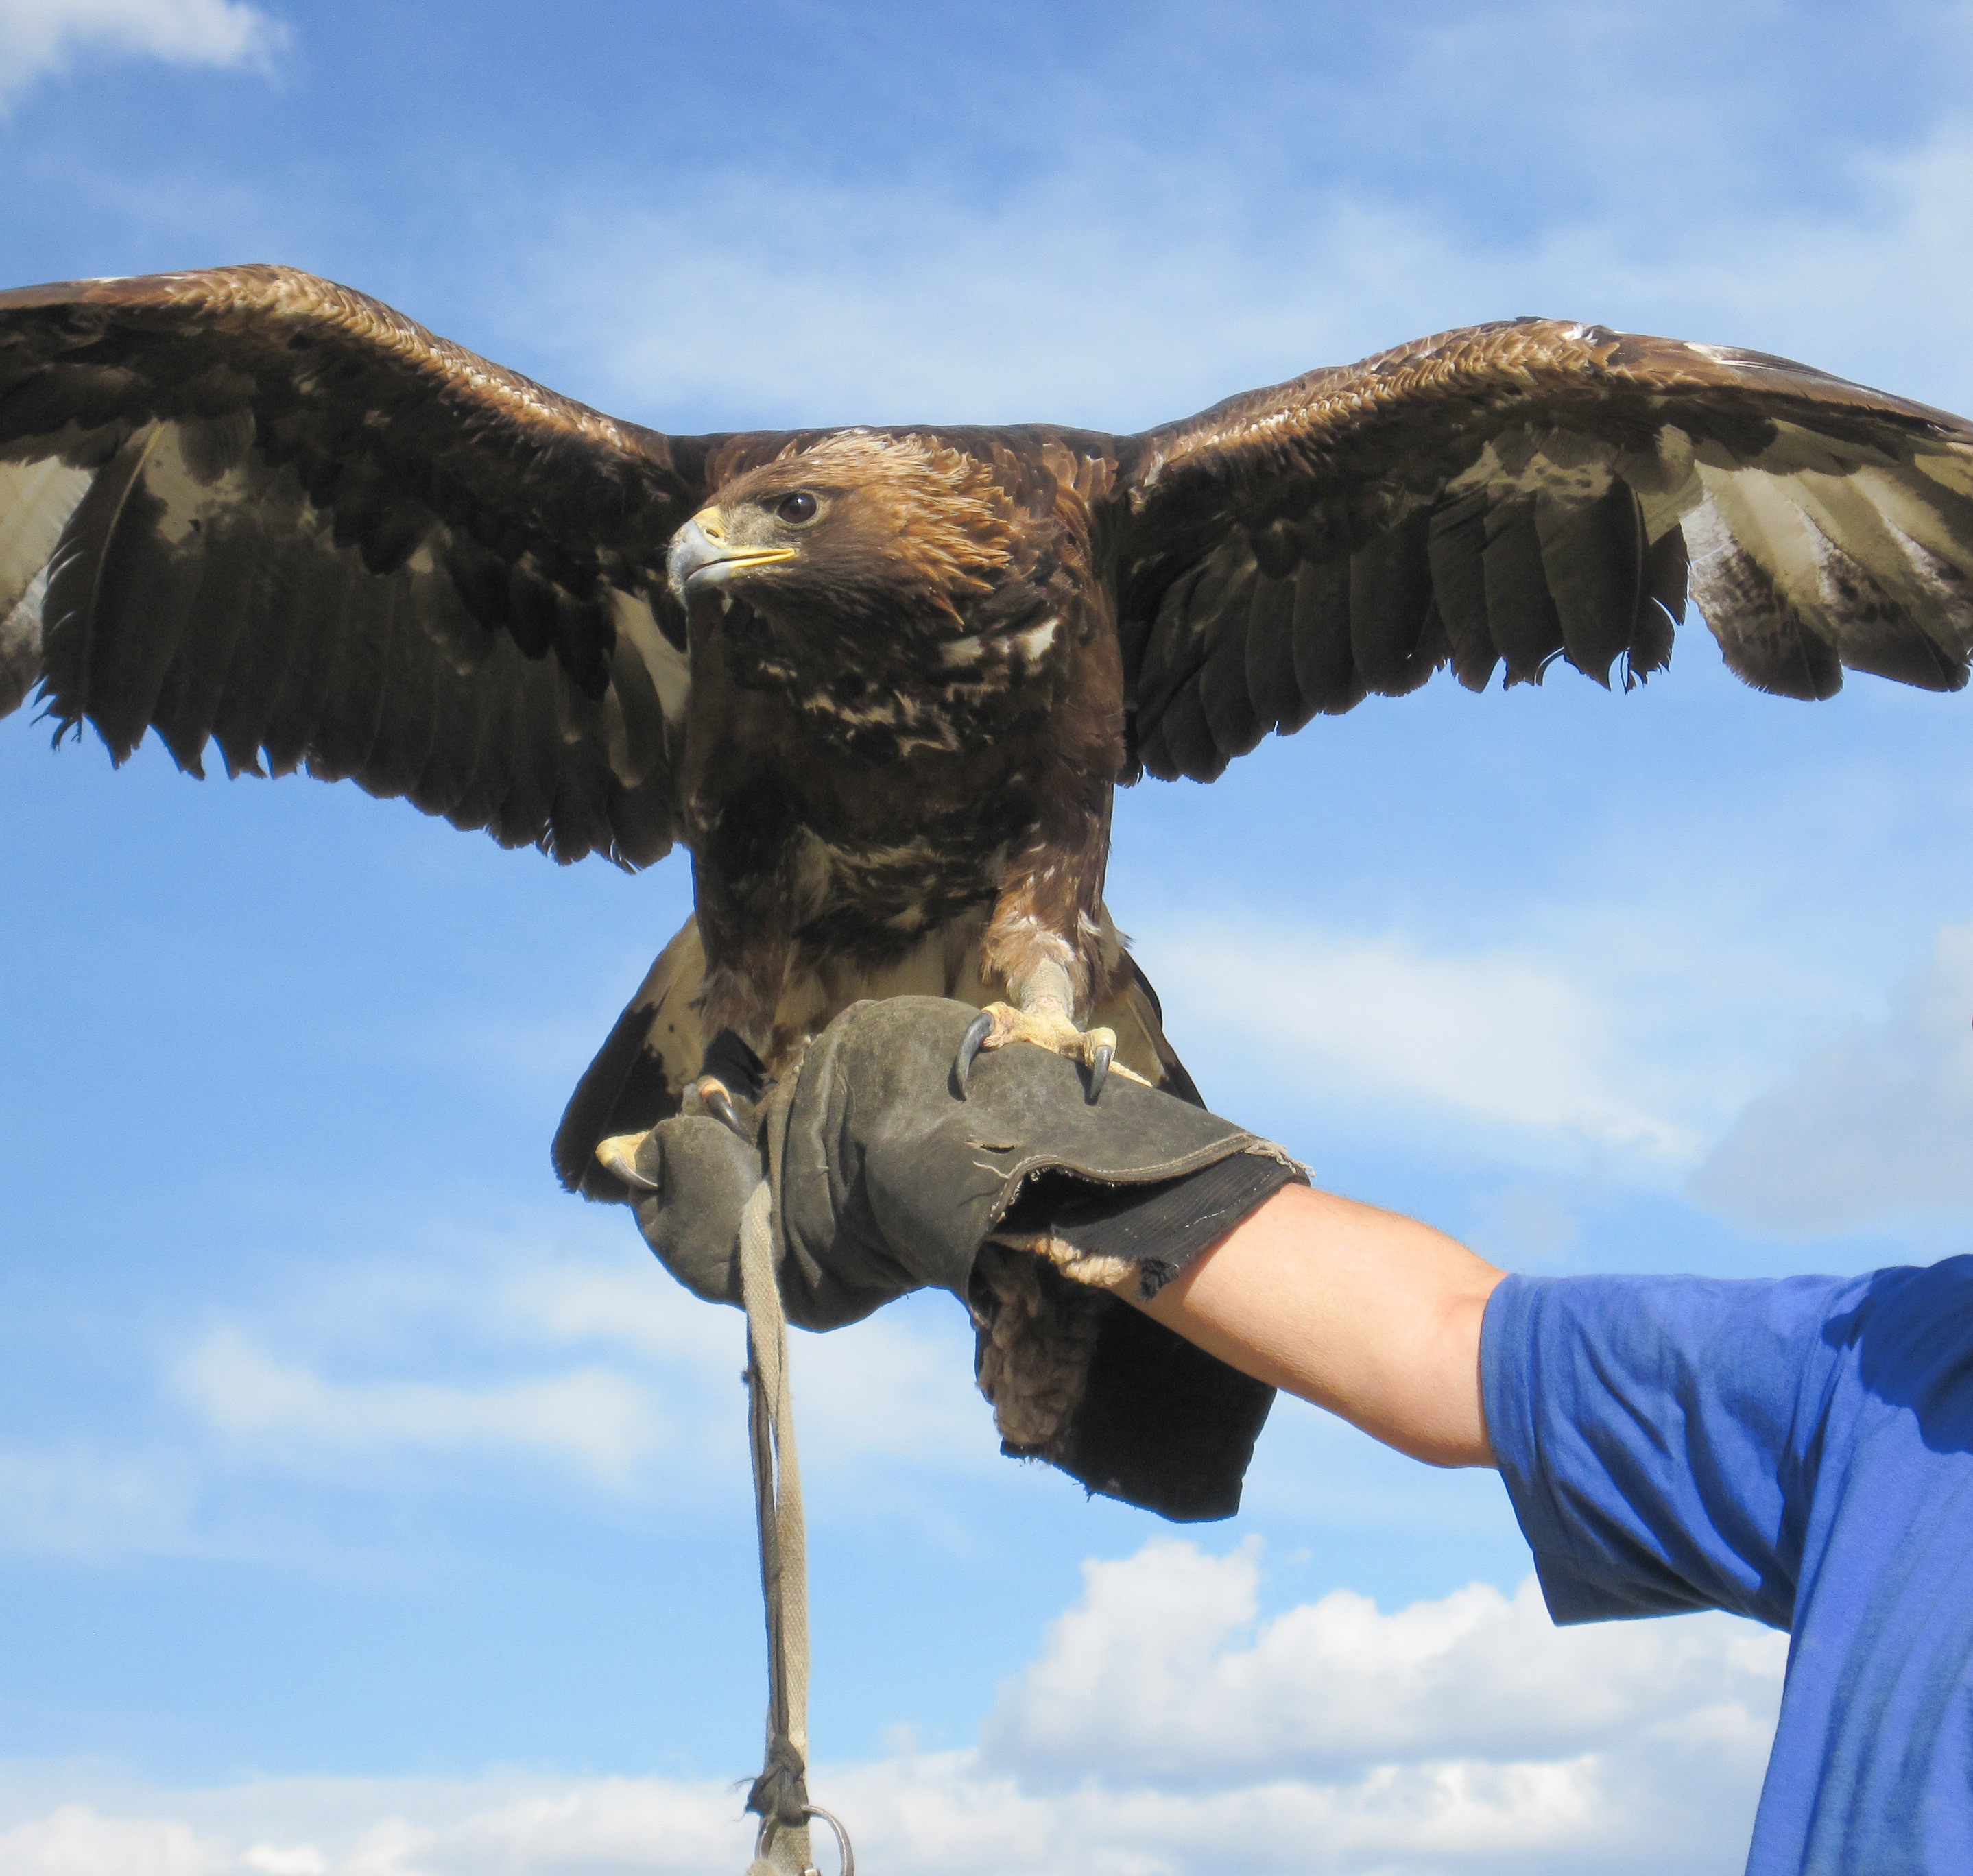
bird, wing, eagle, fauna, bird of prey, bald eagle, vertebrate, hunting, mongolia, steppe, altai, accipitriformes